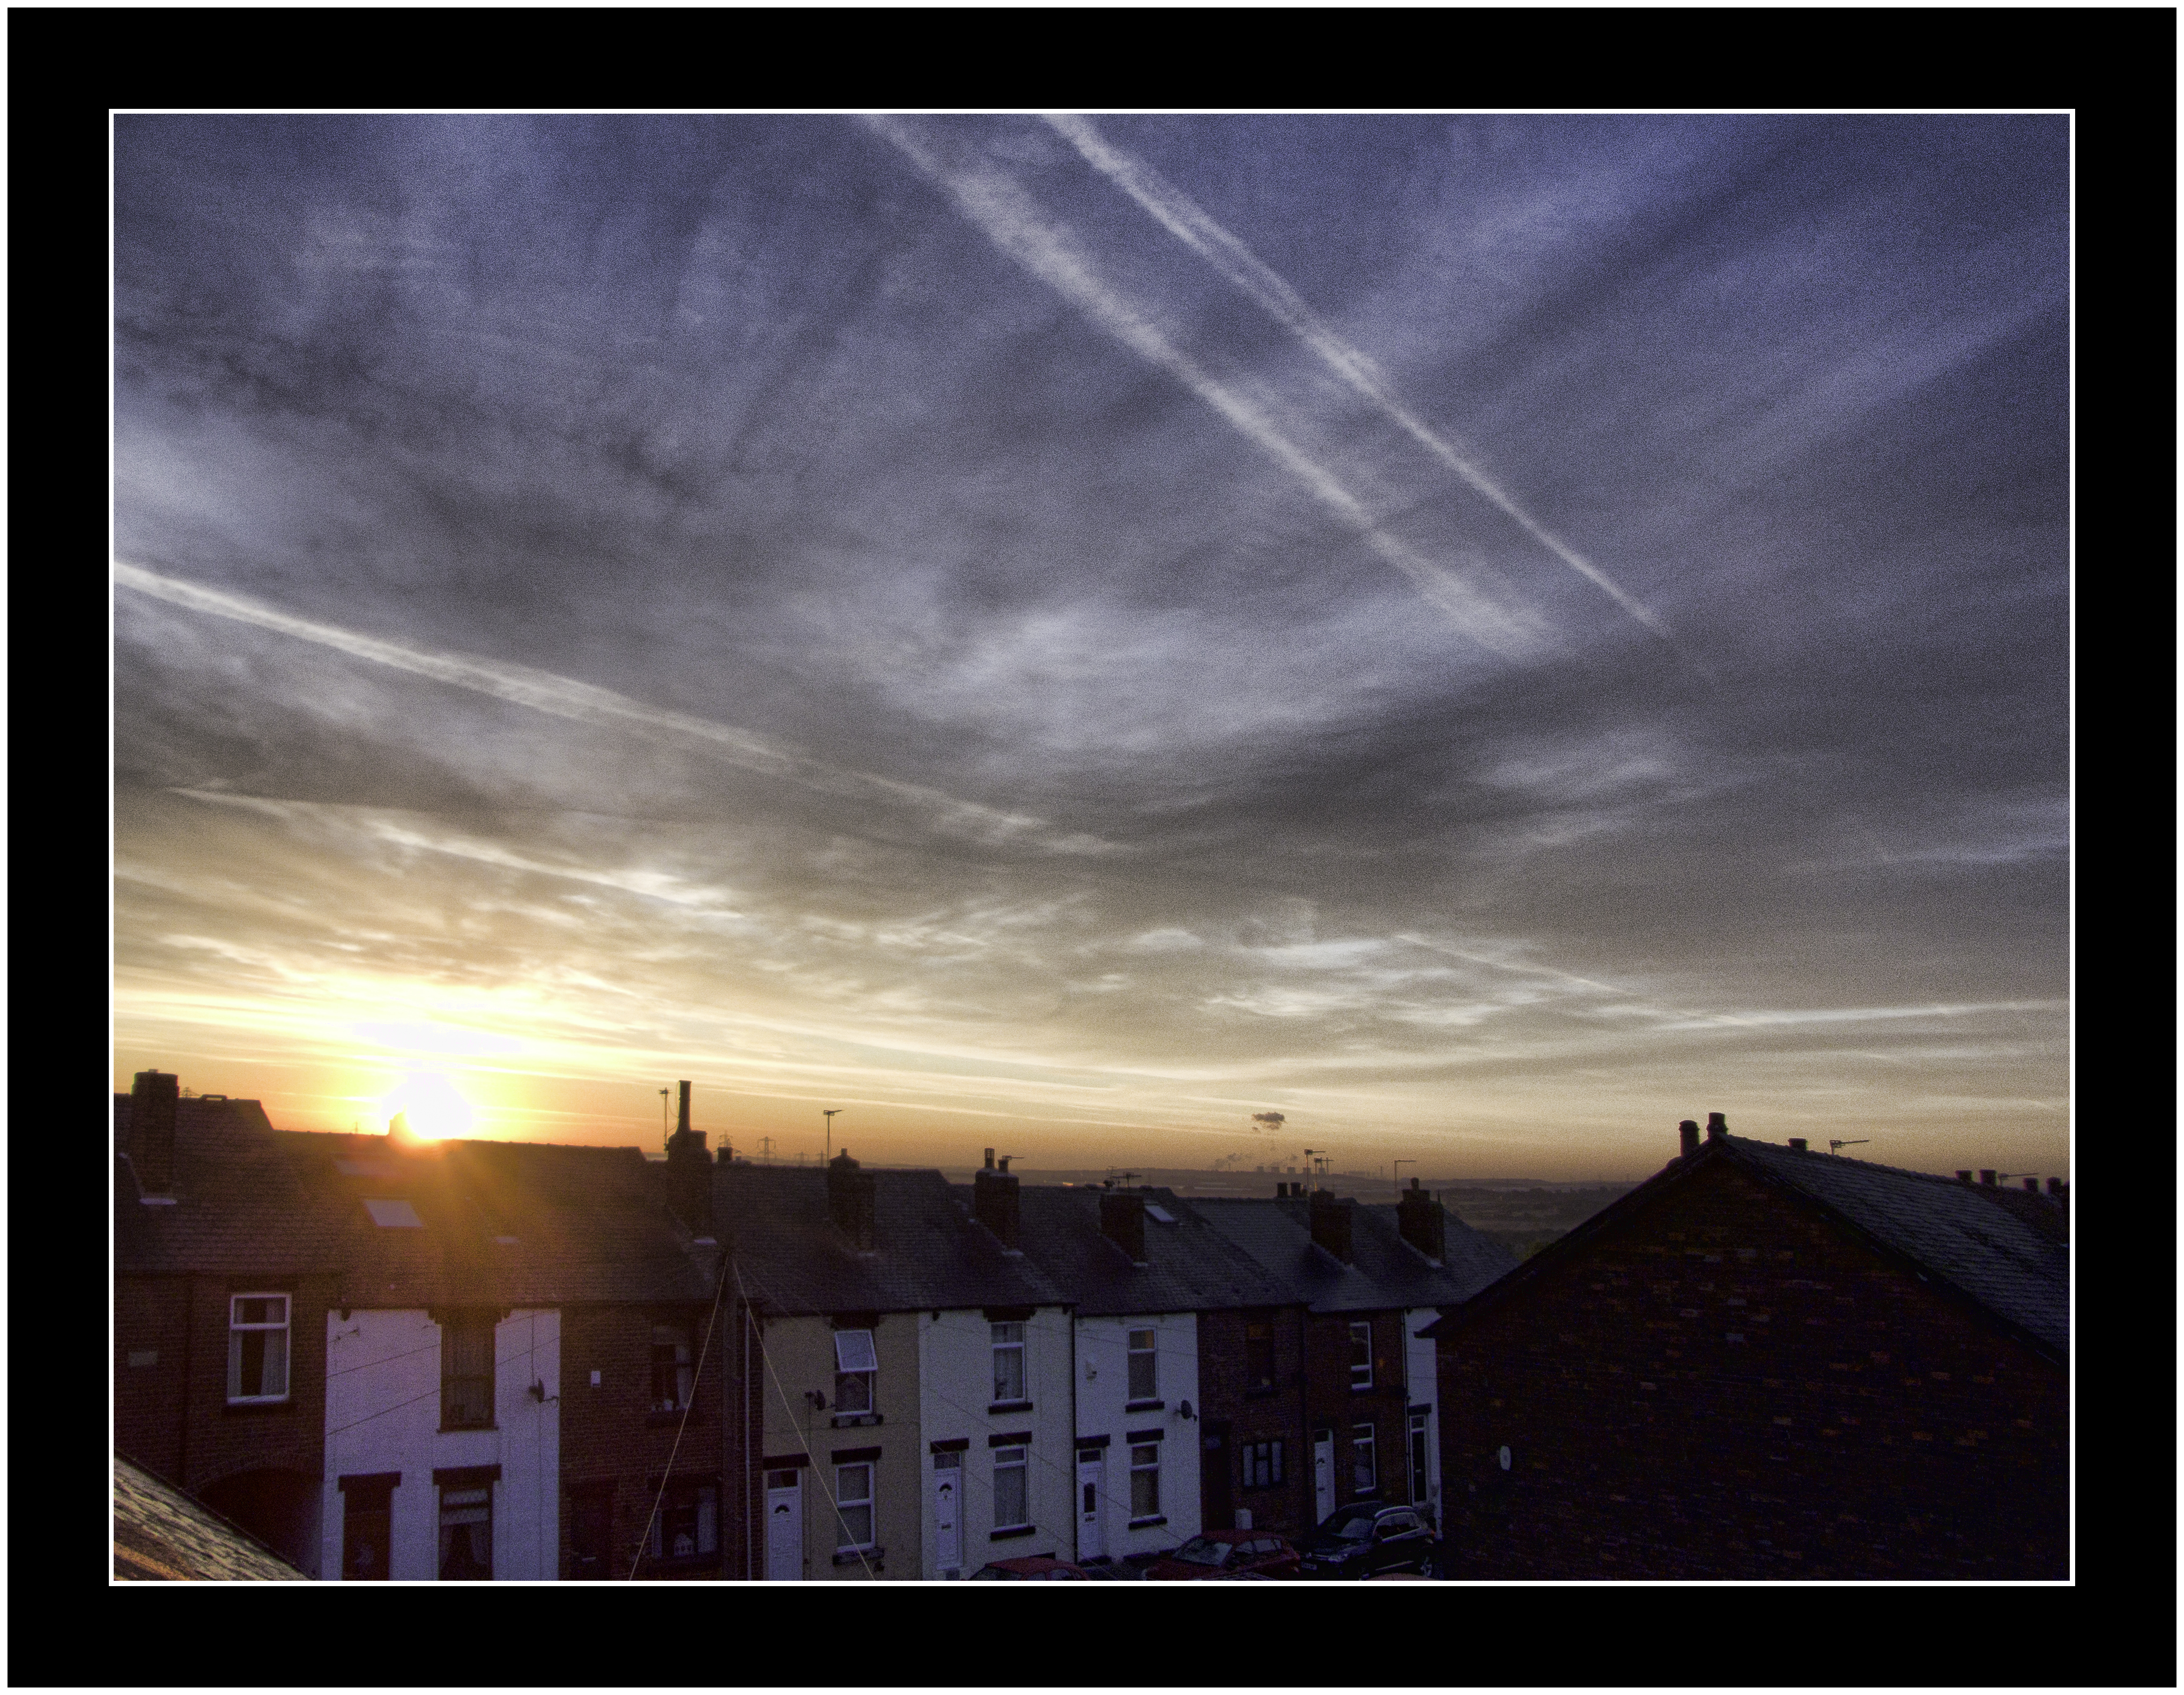
landscape, horizon, cloud, sky, sunshine, sunrise, sunset, skyline, street, sunlight, morning, town, roof, dawn, city, atmosphere, cityscape, dusk, evening, suburban, darkness, sunburst, uk, yorkshire, skies, north, clouds, rooftops, tiles, ricoh, am, northern, wakefield, shape, early, starburst, trails, outwood